Duo Kie

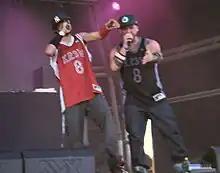

Duo Kie is a Spanish rap group from Madrid, formed by Javier Díaz (Locus) and Eduardo Sánchez (Nerviozzo). Now, they present the TV show "MTV Tunning España". Óscar Juárez (DJ Time) was also a member of the group from 2002 to 2006.